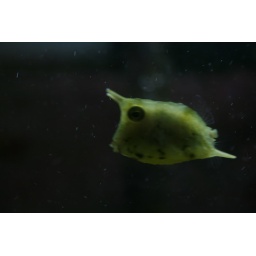
This is my favourite fish in my salt water tank.